Lent

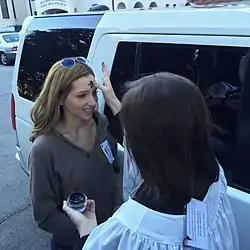
The season of Lent begins on Ash Wednesday, most notably by the public imposition of ashes. In this photograph, a woman receives a cross of ashes on Ash Wednesday outside an Anglican church.

There are traditionally 40 days in Lent; these are marked by fasting, both from foods and festivities, and by other acts of penance. Fasting is maintained for all 40 days of Lent (regardless of how they are enumerated; see above). Historically, fasting and abstinence have been maintained continuously for the weekdays of the whole Lenten season, with Sundays being days of abstinence only. The making of a Lenten sacrifice, in which Christians give up a personal pleasure for the duration of 40 days, is a traditional practice during Lent.